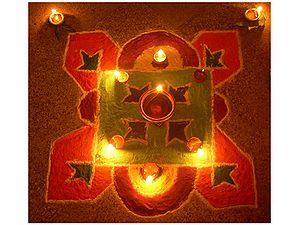
Divali, également appelée Diwali ou Deepavali, est une fête majeure dans le monde indien. « Divali » est la forme contractée de « Dipavali », tiré du sanskrit « rangée de lampes ». Indissociable de la grande fête de Dussehra, qui a lieu vingt jours avant, elle commémore le retour de Rama à Ayodhya. Ses habitants avaient alors éclairé les rues où passait le roi avec des lampes dip.